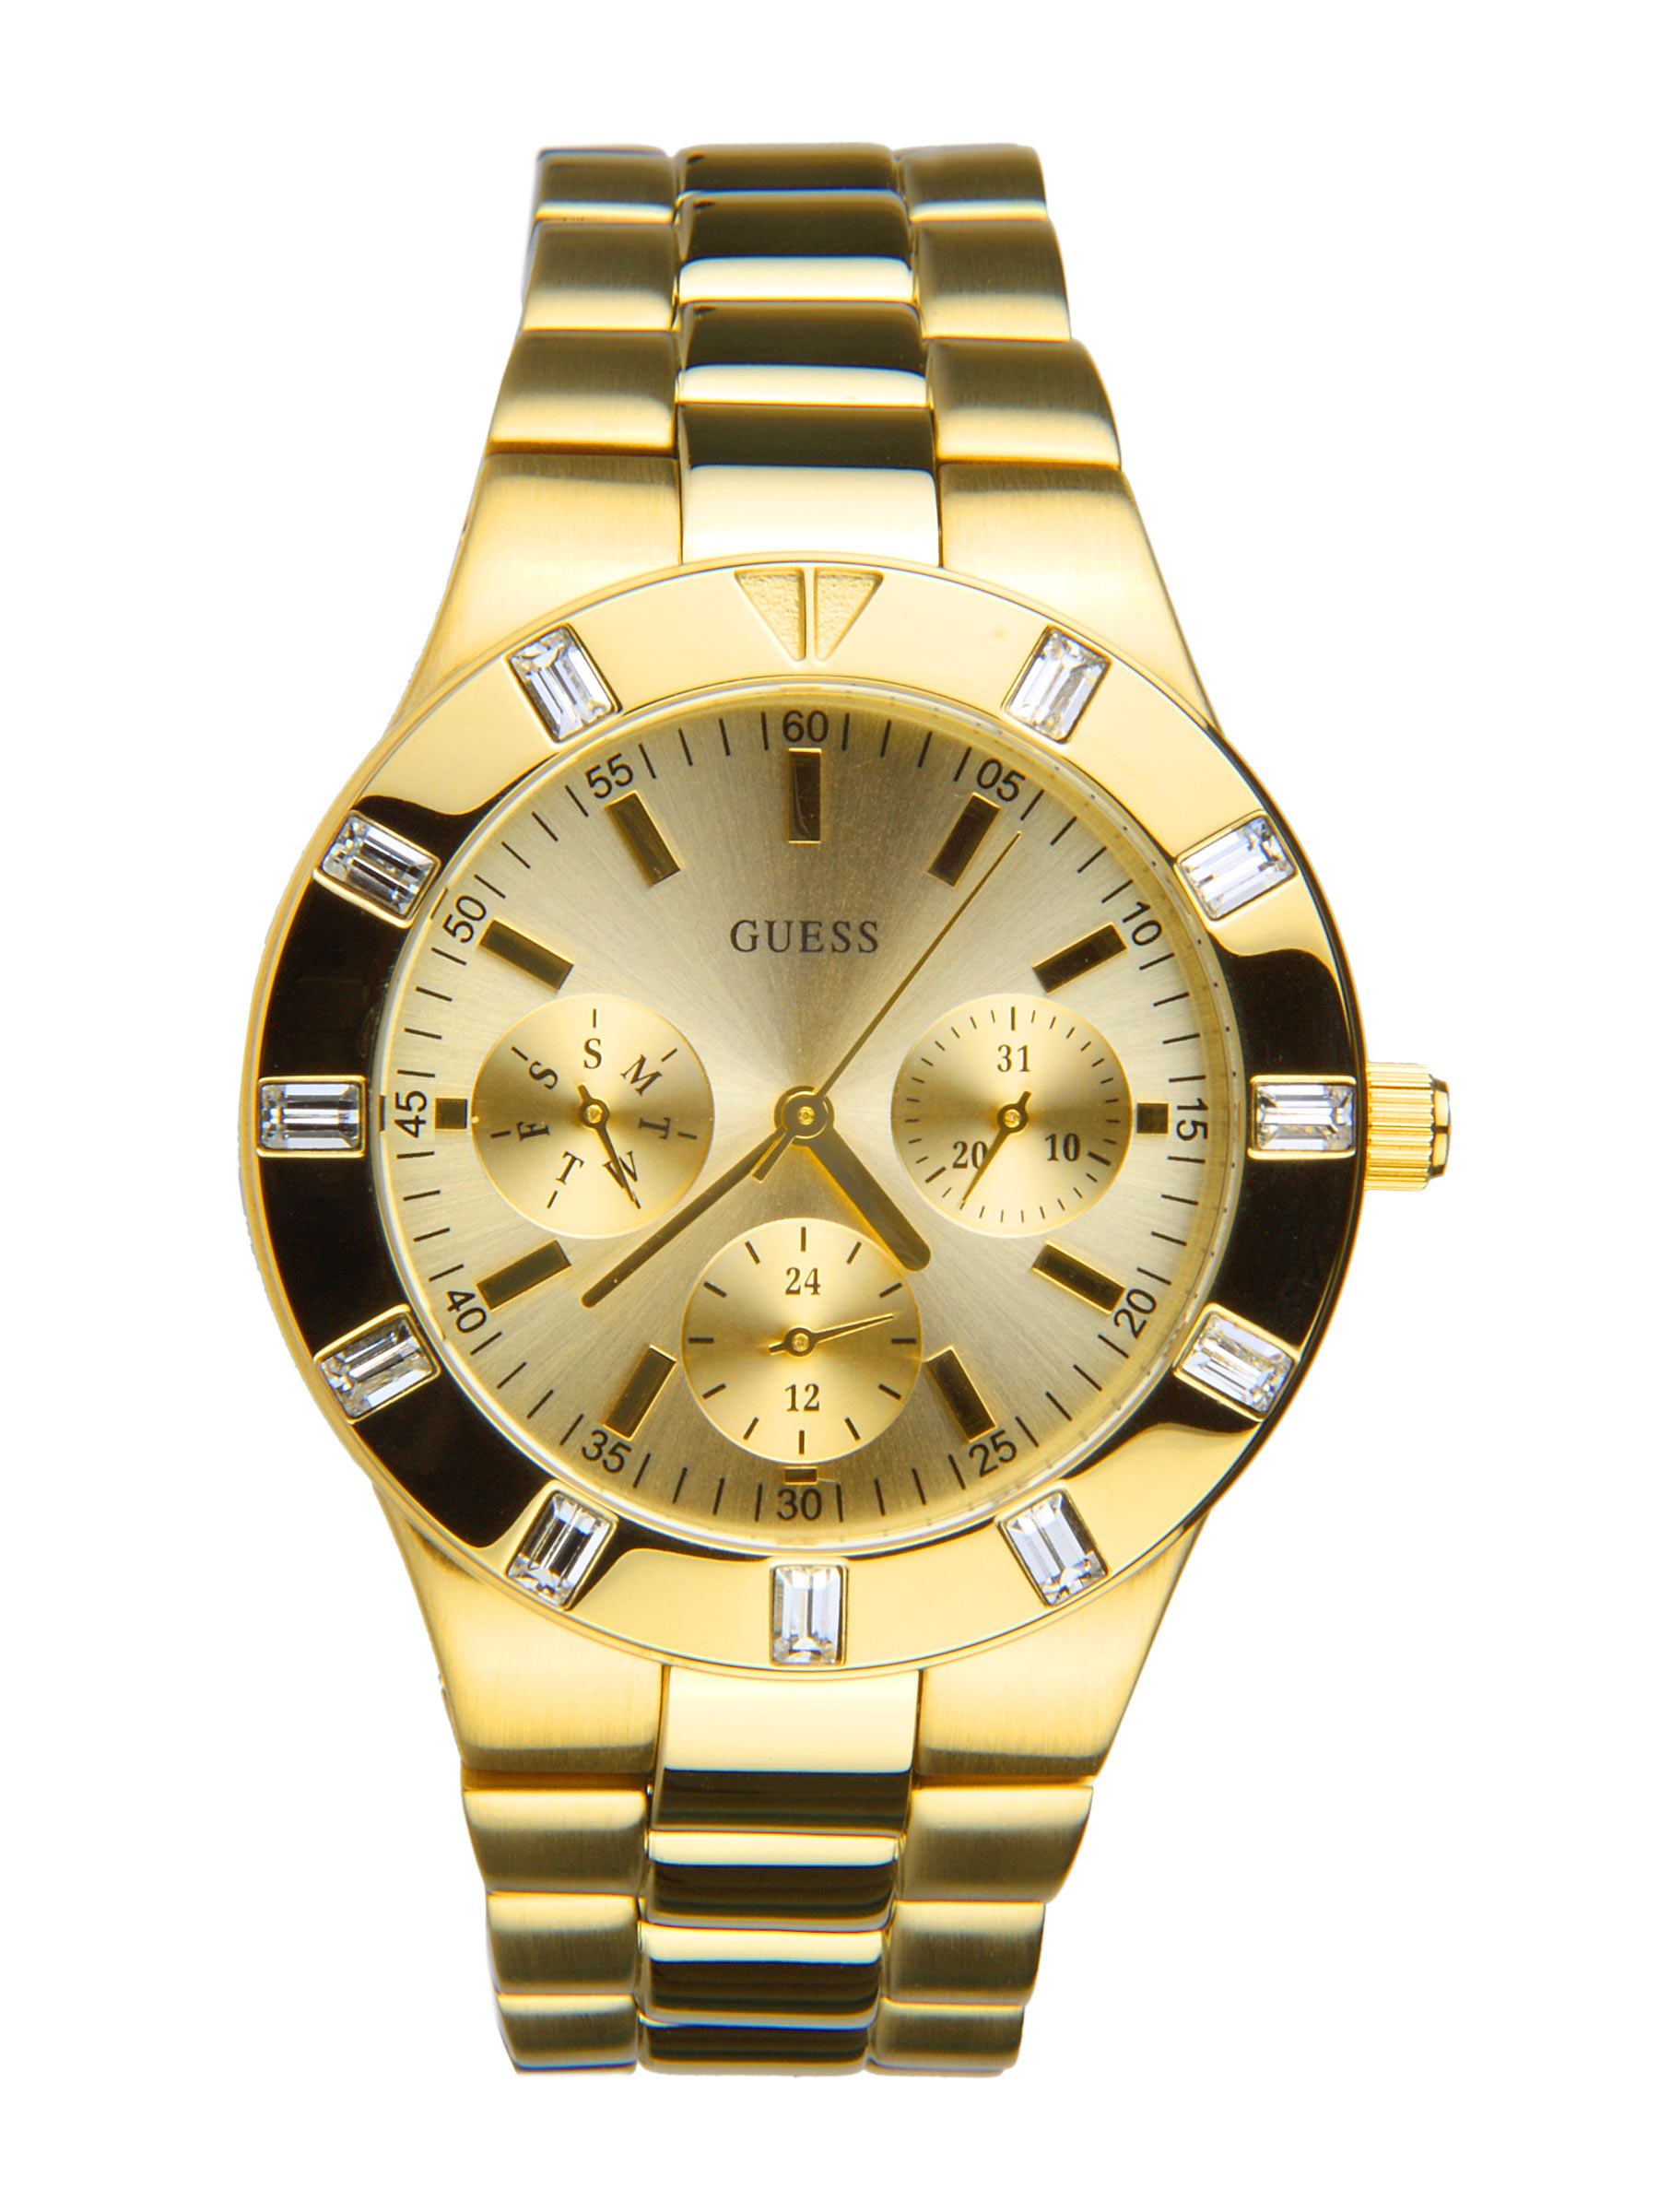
Guess Women Glisten Gold Watch
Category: Accessories / Watches / Watches
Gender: Women
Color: Gold
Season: Winter 2016
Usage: Casual